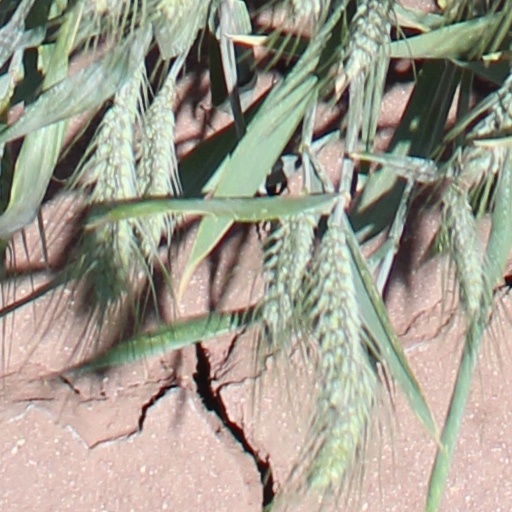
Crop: wheat